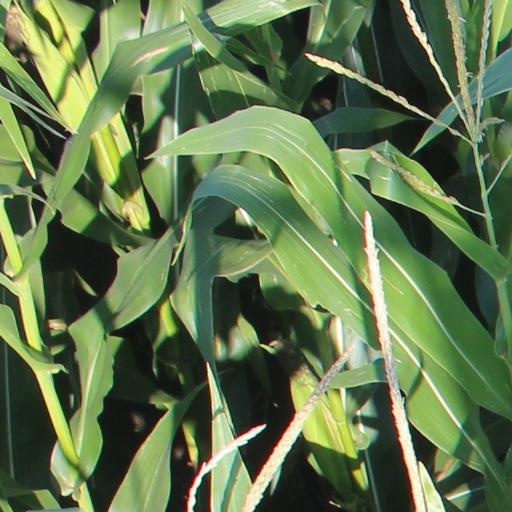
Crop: maize; corn